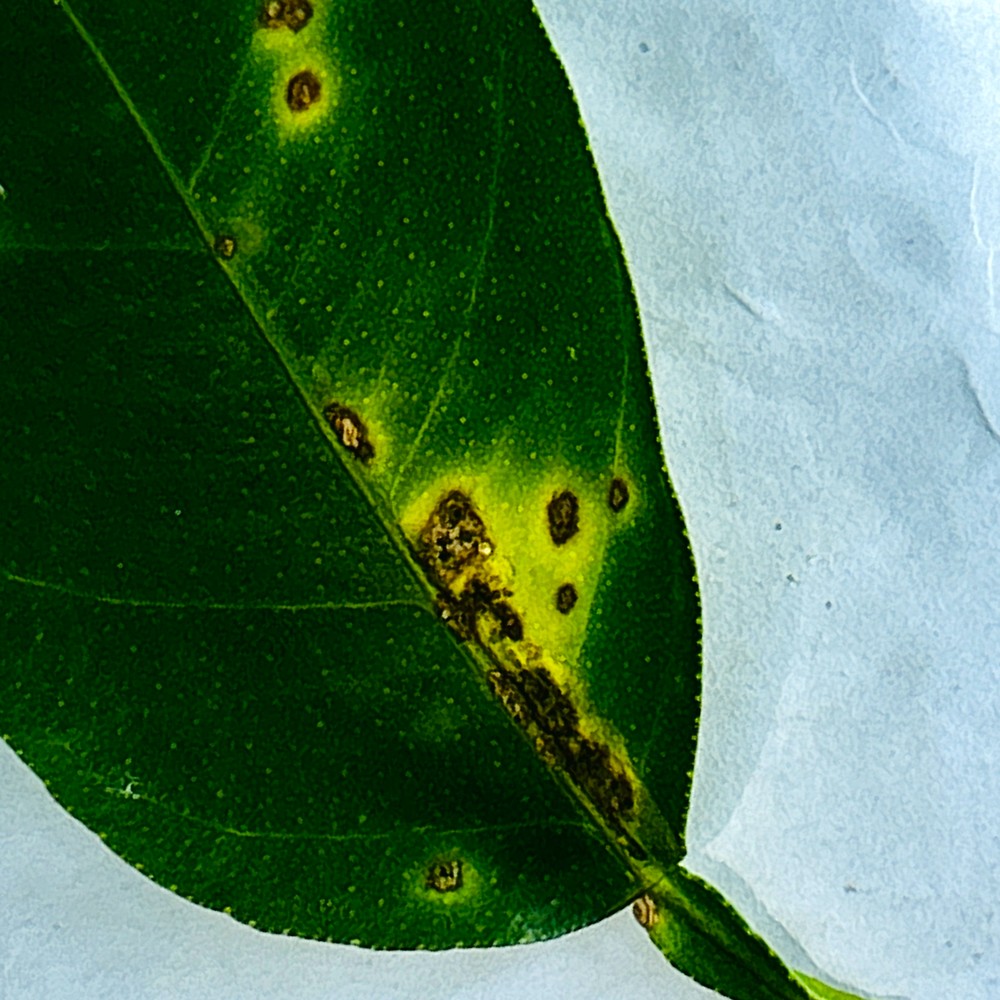
Label: Anthracnose